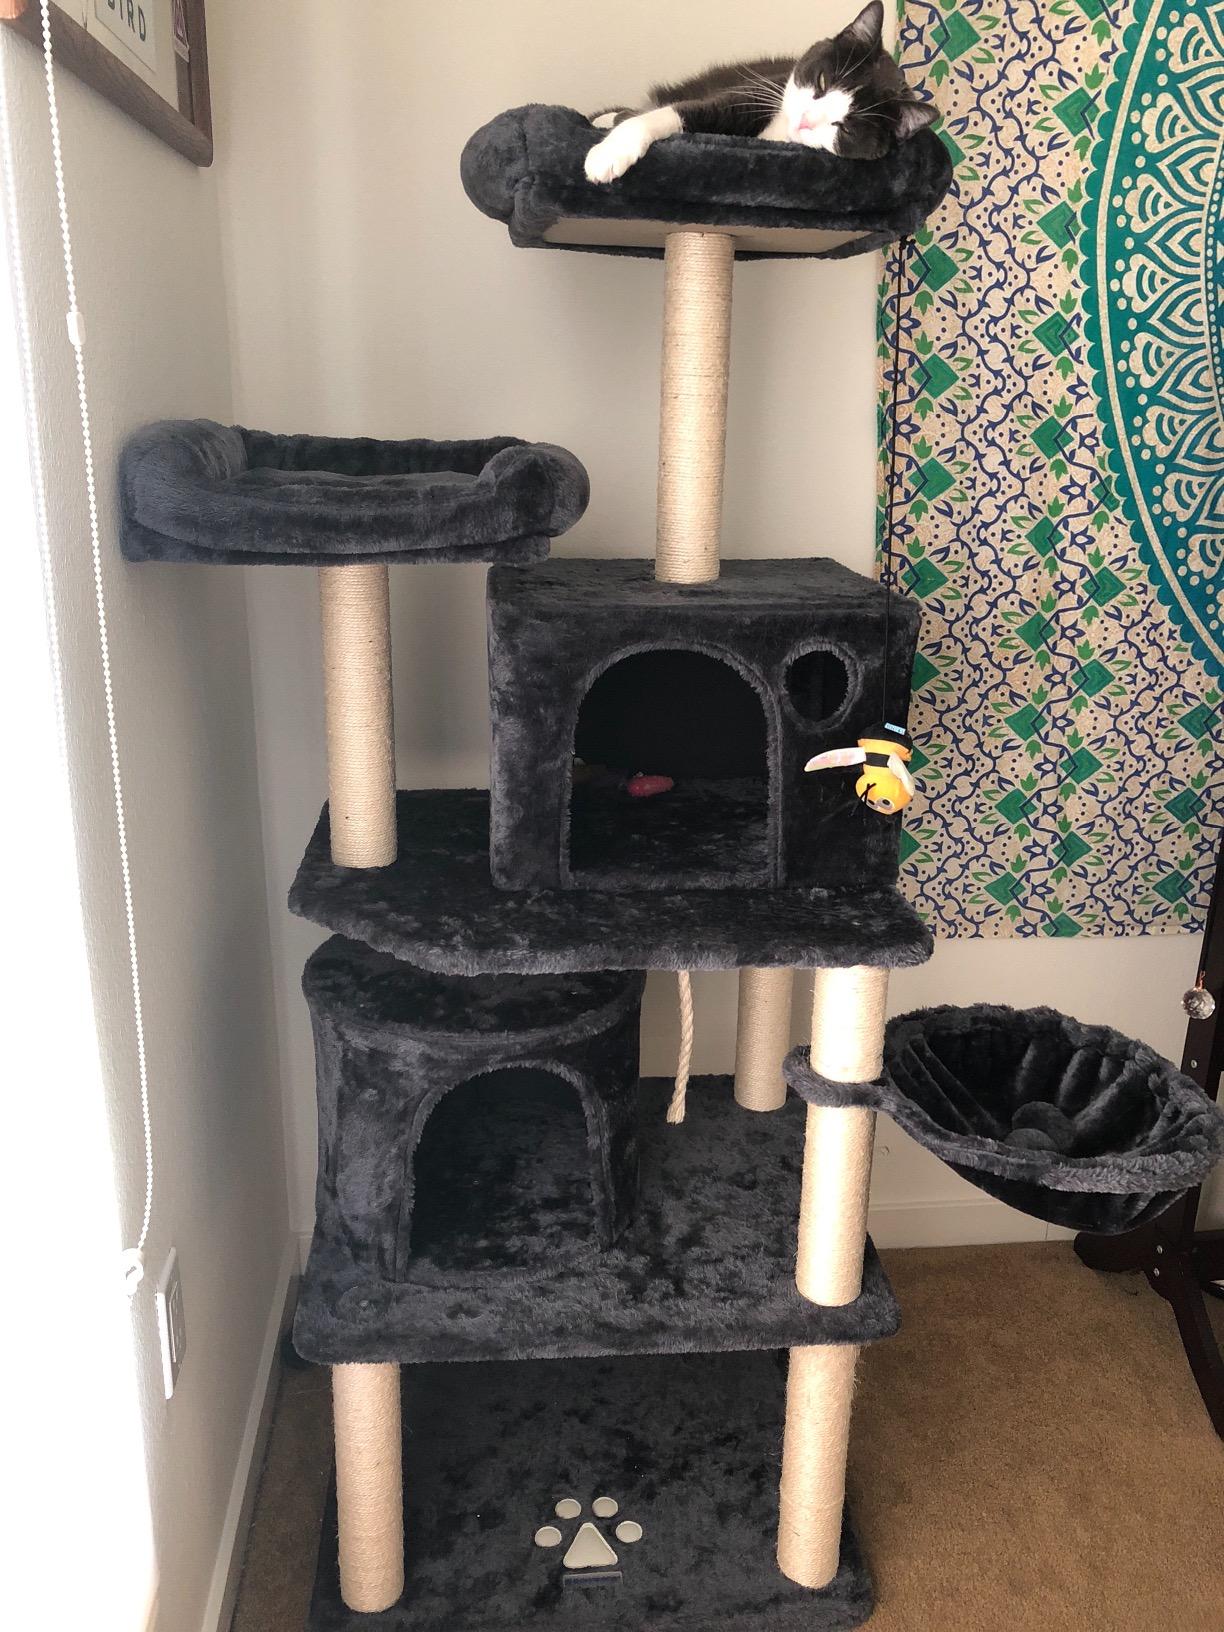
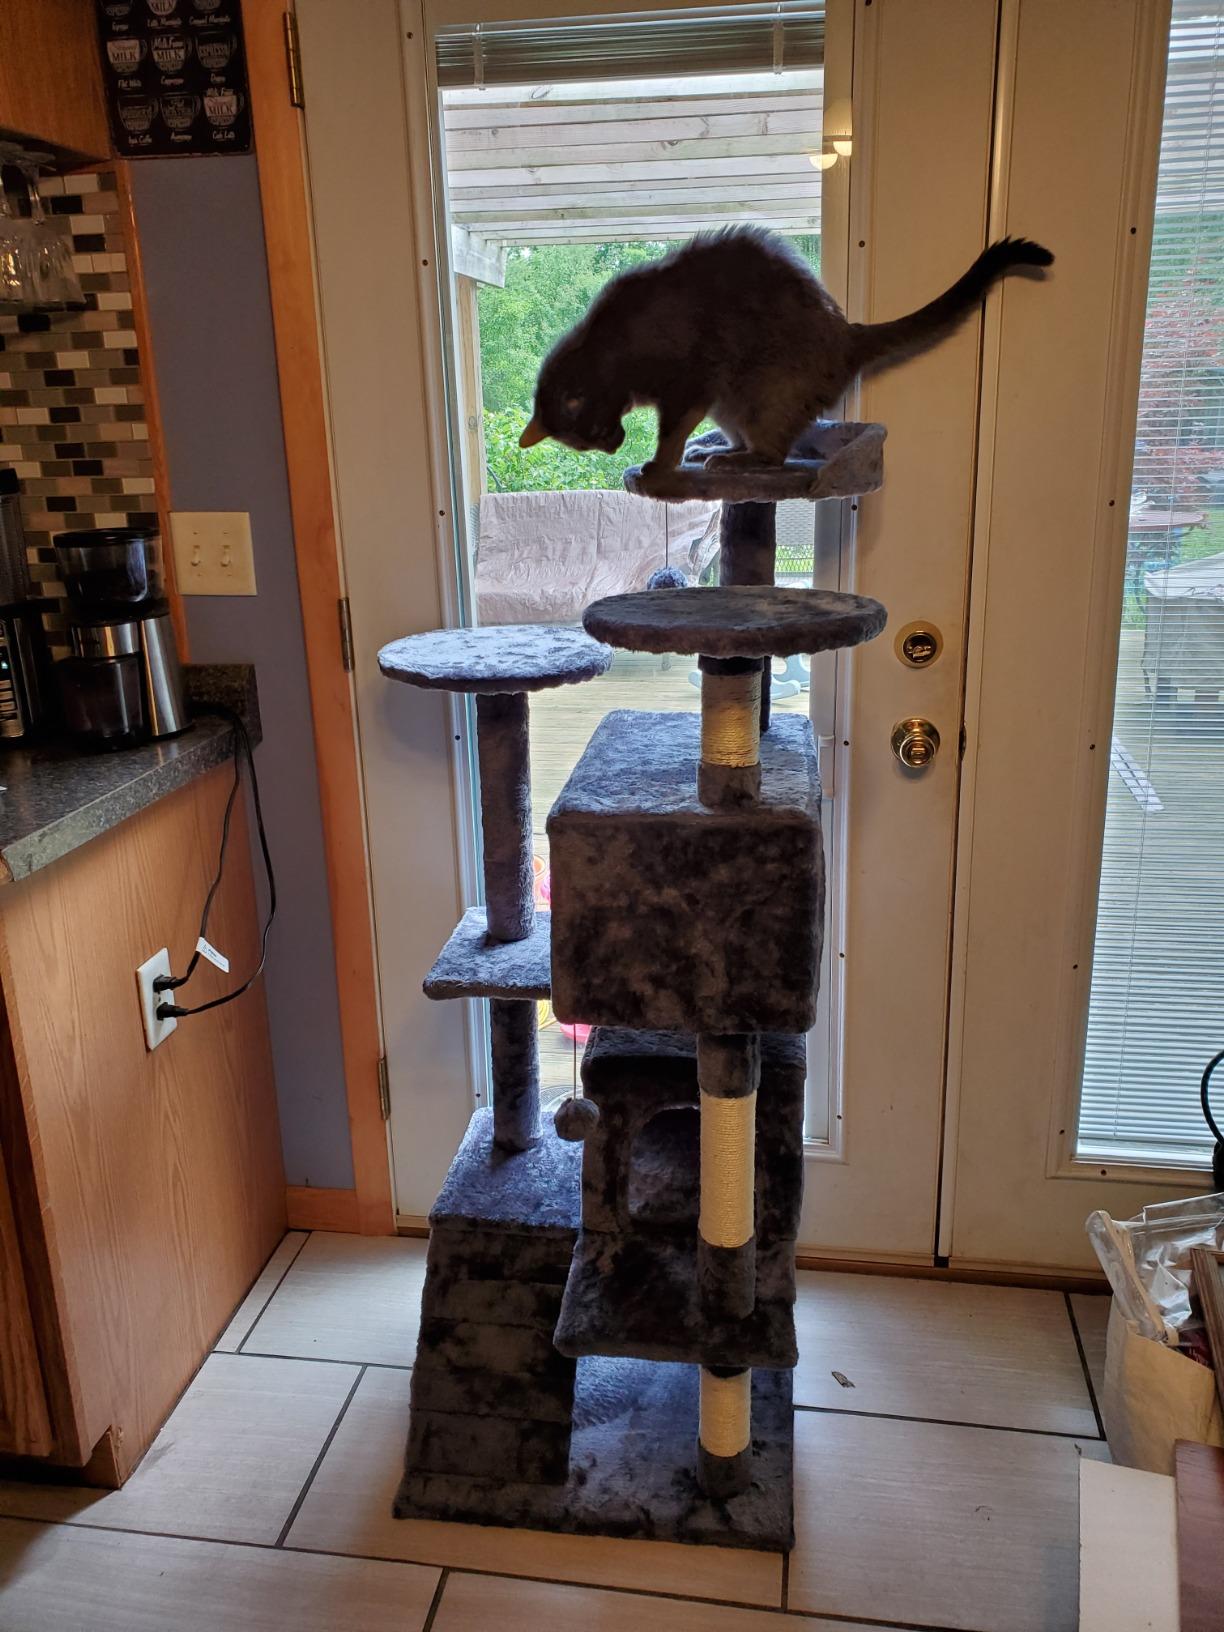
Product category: items_cat tree
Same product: no